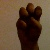
The image shows a hand gesture representing the letter 'E' in Indian Sign Language.